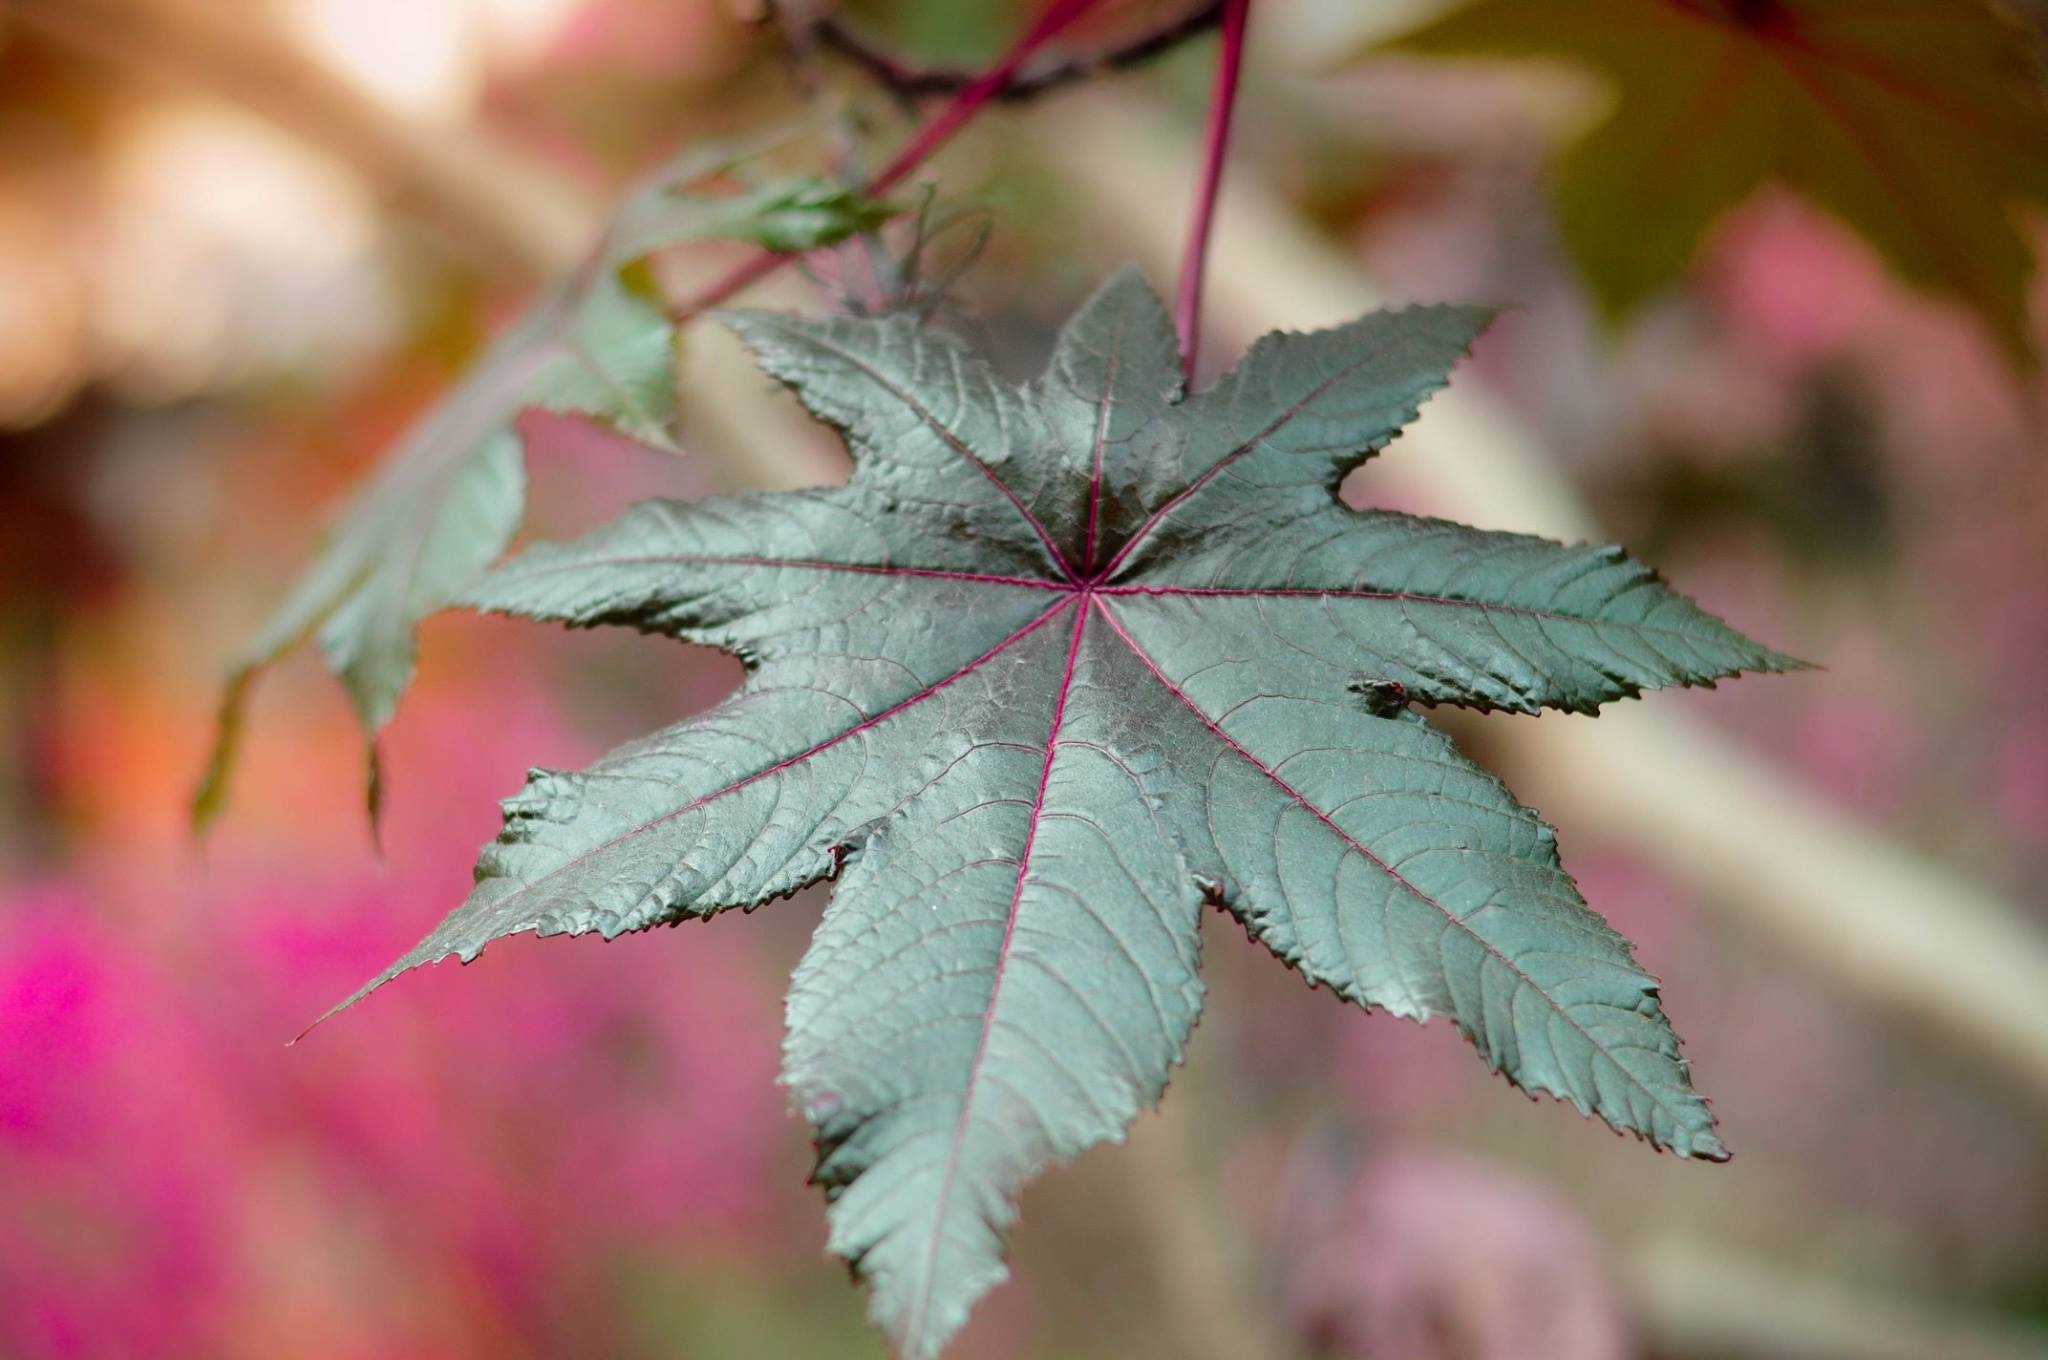
tree, nature, branch, blossom, plant, leaf, flower, bloom, frost, natural, autumn, botany, japan, flora, season, botanical, maple tree, maple leaf, close up, gardening, cherry, gardener, macro photography, flowering plant, plant stem, woody plant, land plant